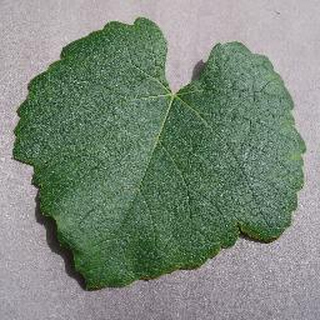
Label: healthy_grape